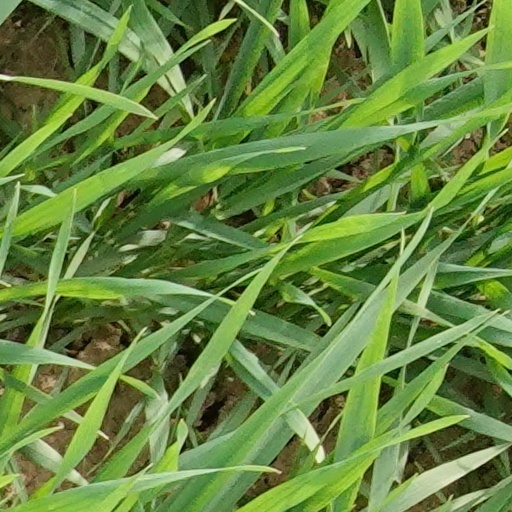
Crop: wheat